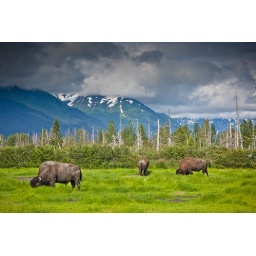
in case you getting tired of all my tree and forest uploads!